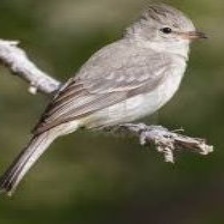
Species: NORTHERN BEARDLESS TYRANNULET
Scientific name: CAMPTOSTOMA IMBERBE